Battle of Santiago de Cuba (1748)

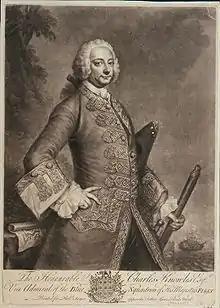
The Honourable Charles Knowles Esq Vice Admiral of the Blue Squadron of His Majesty's fleet.

The afternoon of 28 March, having been joined by and the frigates "Vainqueur", "Vulture", and the tender "Sharp", the British squadron arrived in sight of the Cuban coast. Its battle line was as follow: "Plymouth", "Cornwall", "Canterbury" (flagship), "Elizabeth", "Strafford", "Warwick", "Worcester", "Lenox", "Vainqueur" in the van, "Vulture" abreast the flagship, and "Sharp" abreast the rear. Captain Dent's "Plymouth", who had been detached to reconnoiter Santiago's entrance, noticed that it was not difficult. Faint winds, however, prevented Knowles to attack, forcing the squadron to lay off for the night within view of the Spaniards. The governor, Brig. Gen. Arcos Moreno, immediately ordered a ship of about 200 tons warped out of the inner bay to support a 10-inch hawser stretched from shore to shore, partially blocking the entrance. The probability of meeting with obstructions in the mouth has been taken into consideration, and a Spanish pilot had been brought aboard the British fleet to help to carry the British ships into the harbour. Dent, whose "Plymouth" has been selected to lead the attack, was ordered to shoot the pilot or throw him overboard if he raised any objections.